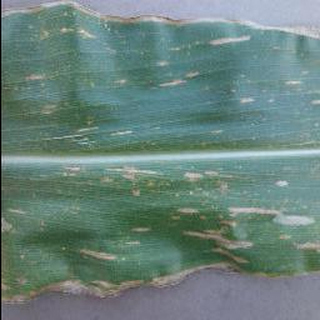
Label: corn_cercospora_leaf_spot